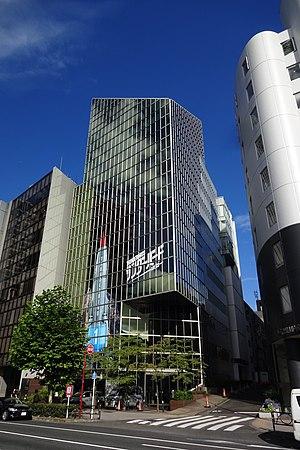
Tohokushinsha Film Corporation est une société japonaise de production et de distribution de films basée dans le quartier d'Akasaka, à Tokyo.